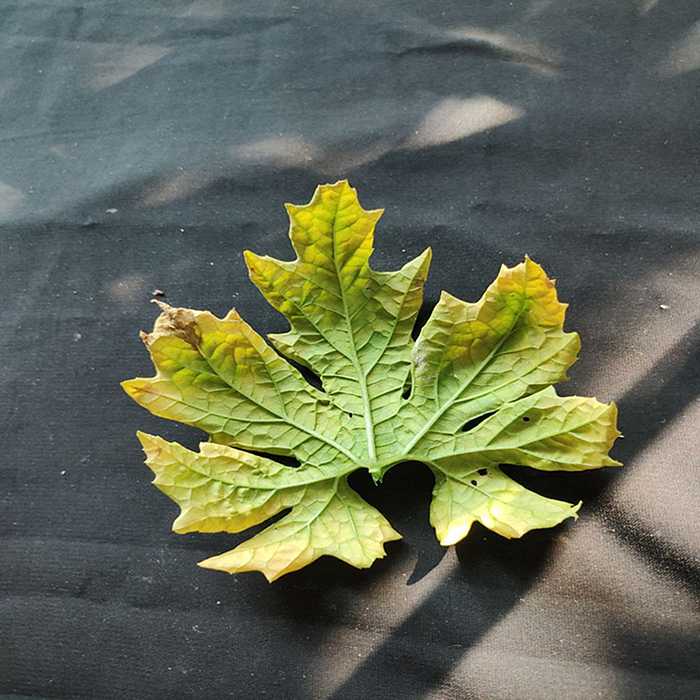
Plant: Bitter Gourd
Label: Fusarium wilt